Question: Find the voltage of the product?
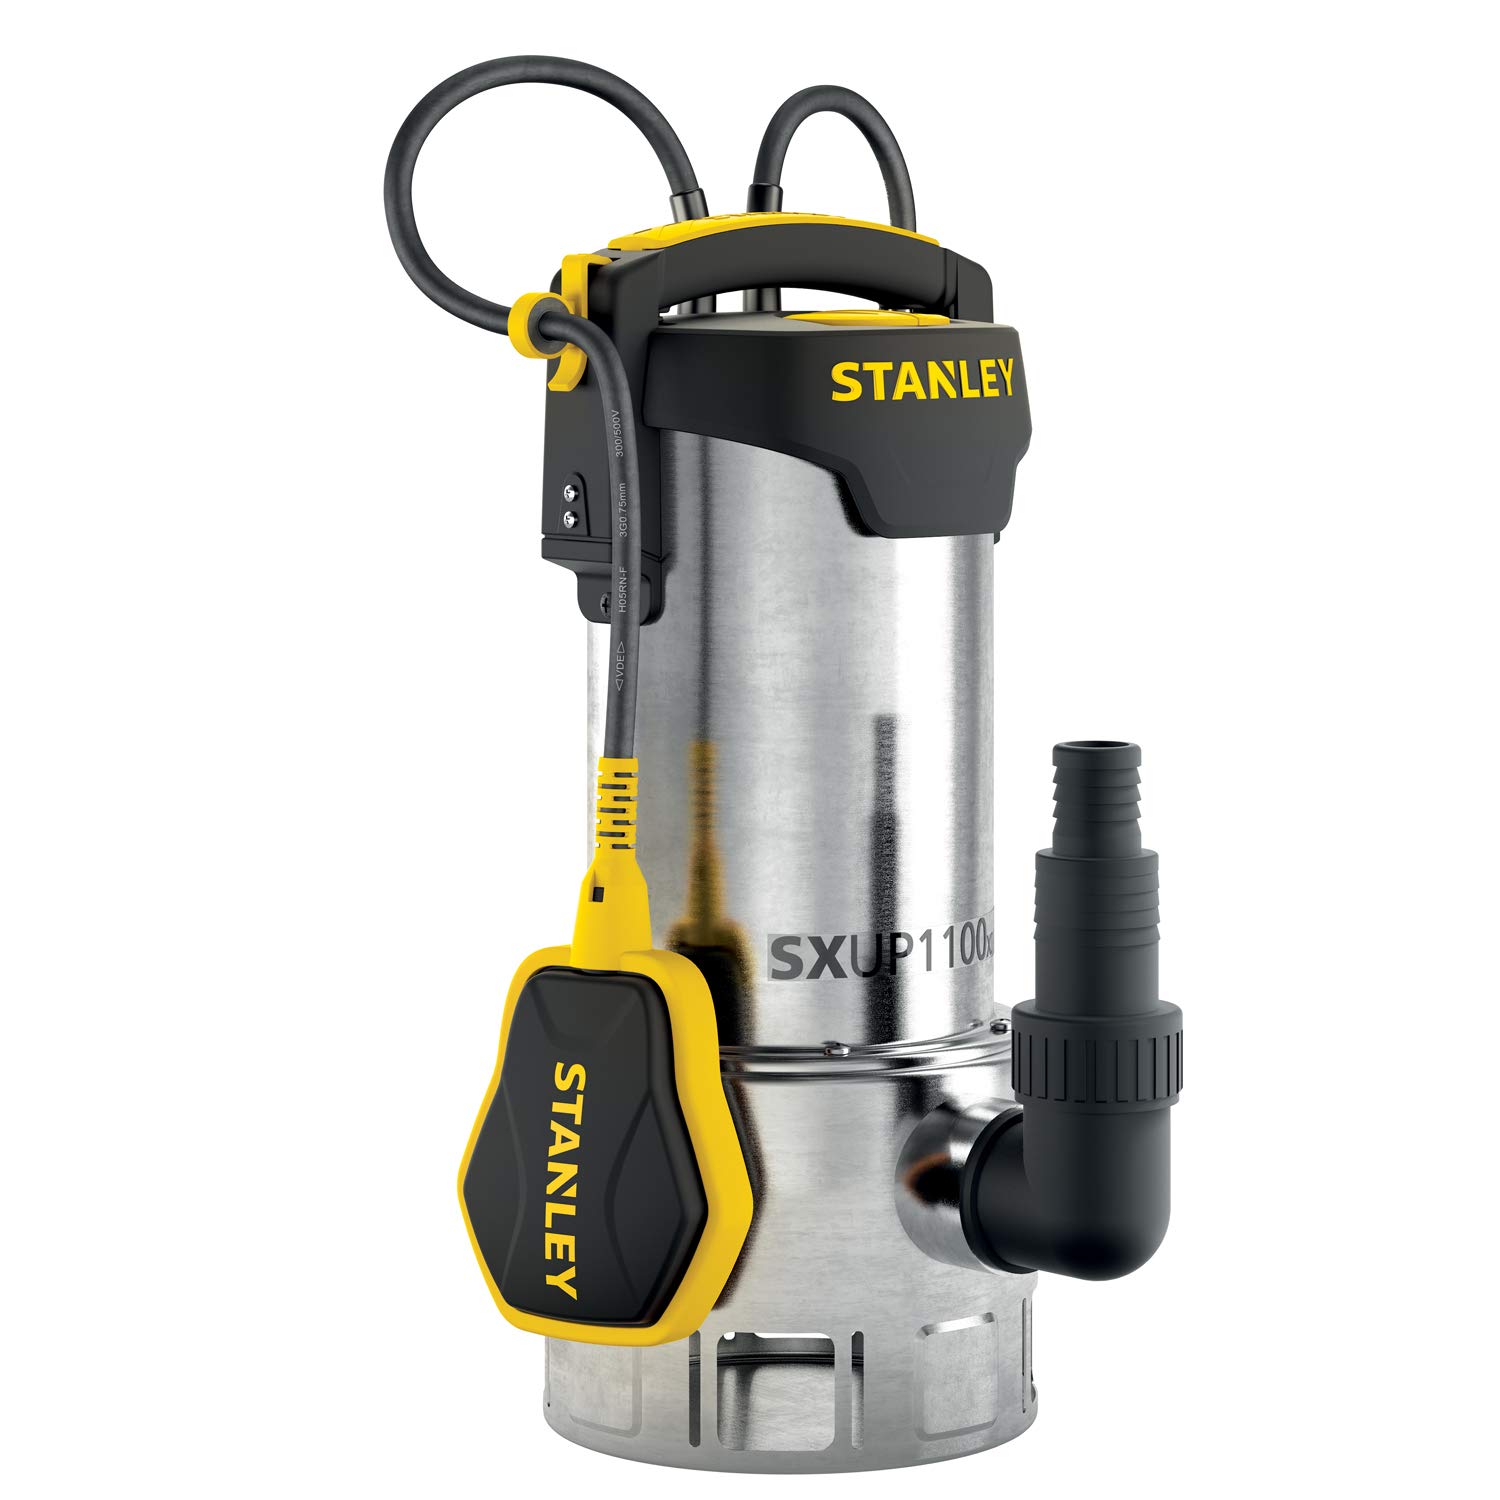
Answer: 0.6 volt